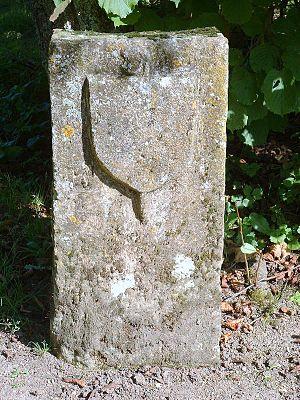
Châtel-Gérard (Yonne) - Prieuré de Vausse
Le prieuré de Vausse est situé dans la forêt Saint-Jean, sur la commune de Châtel-Gérard.